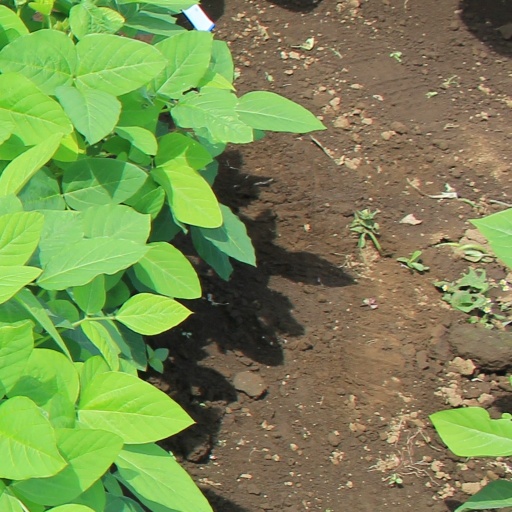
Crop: soybean